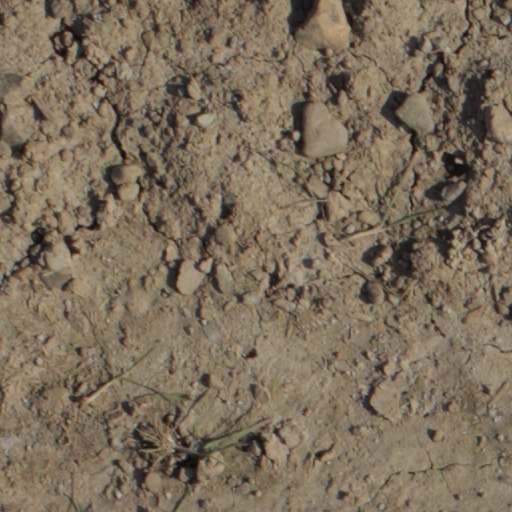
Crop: wheat